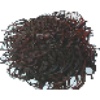
Label: rambutan